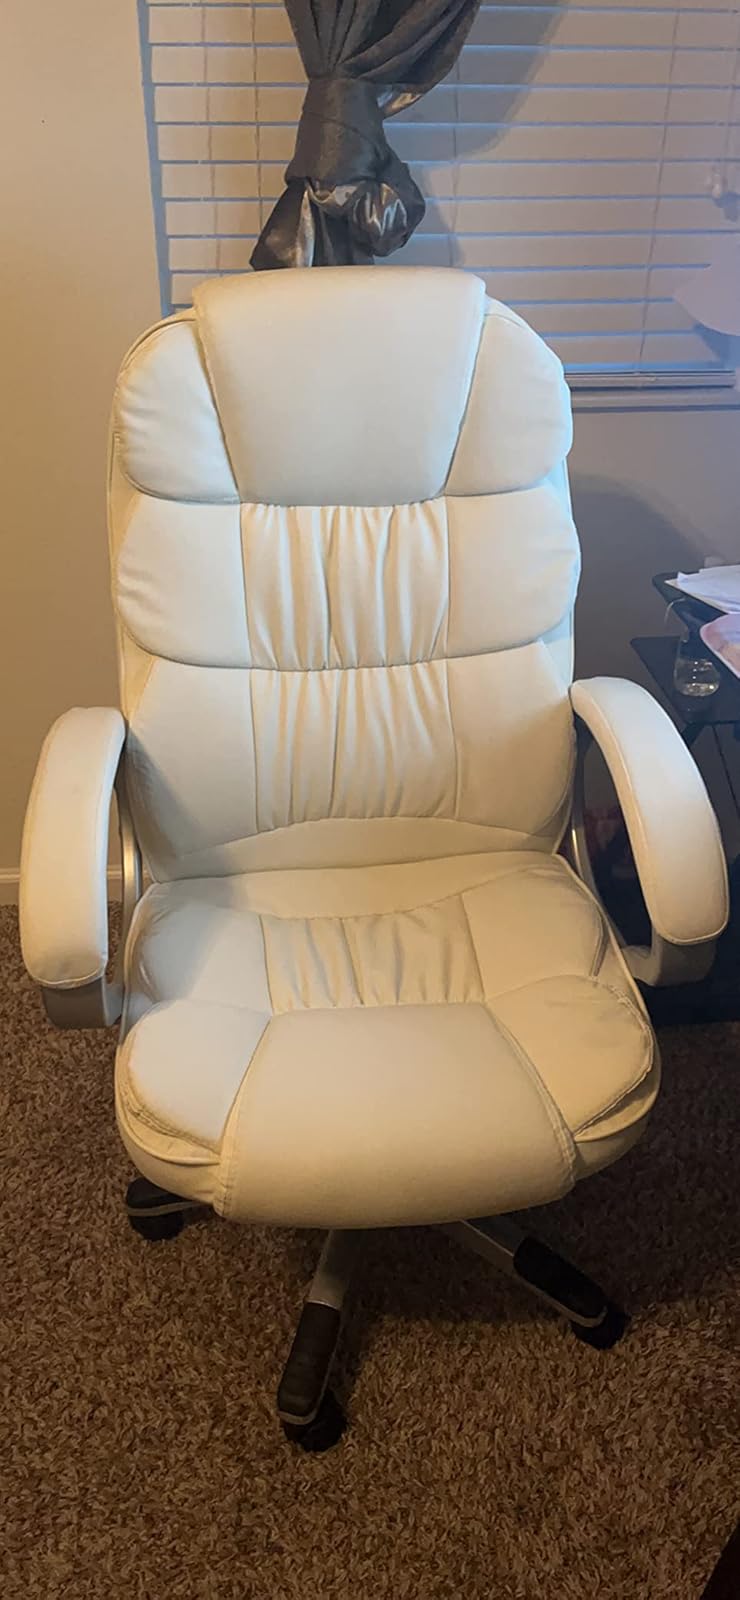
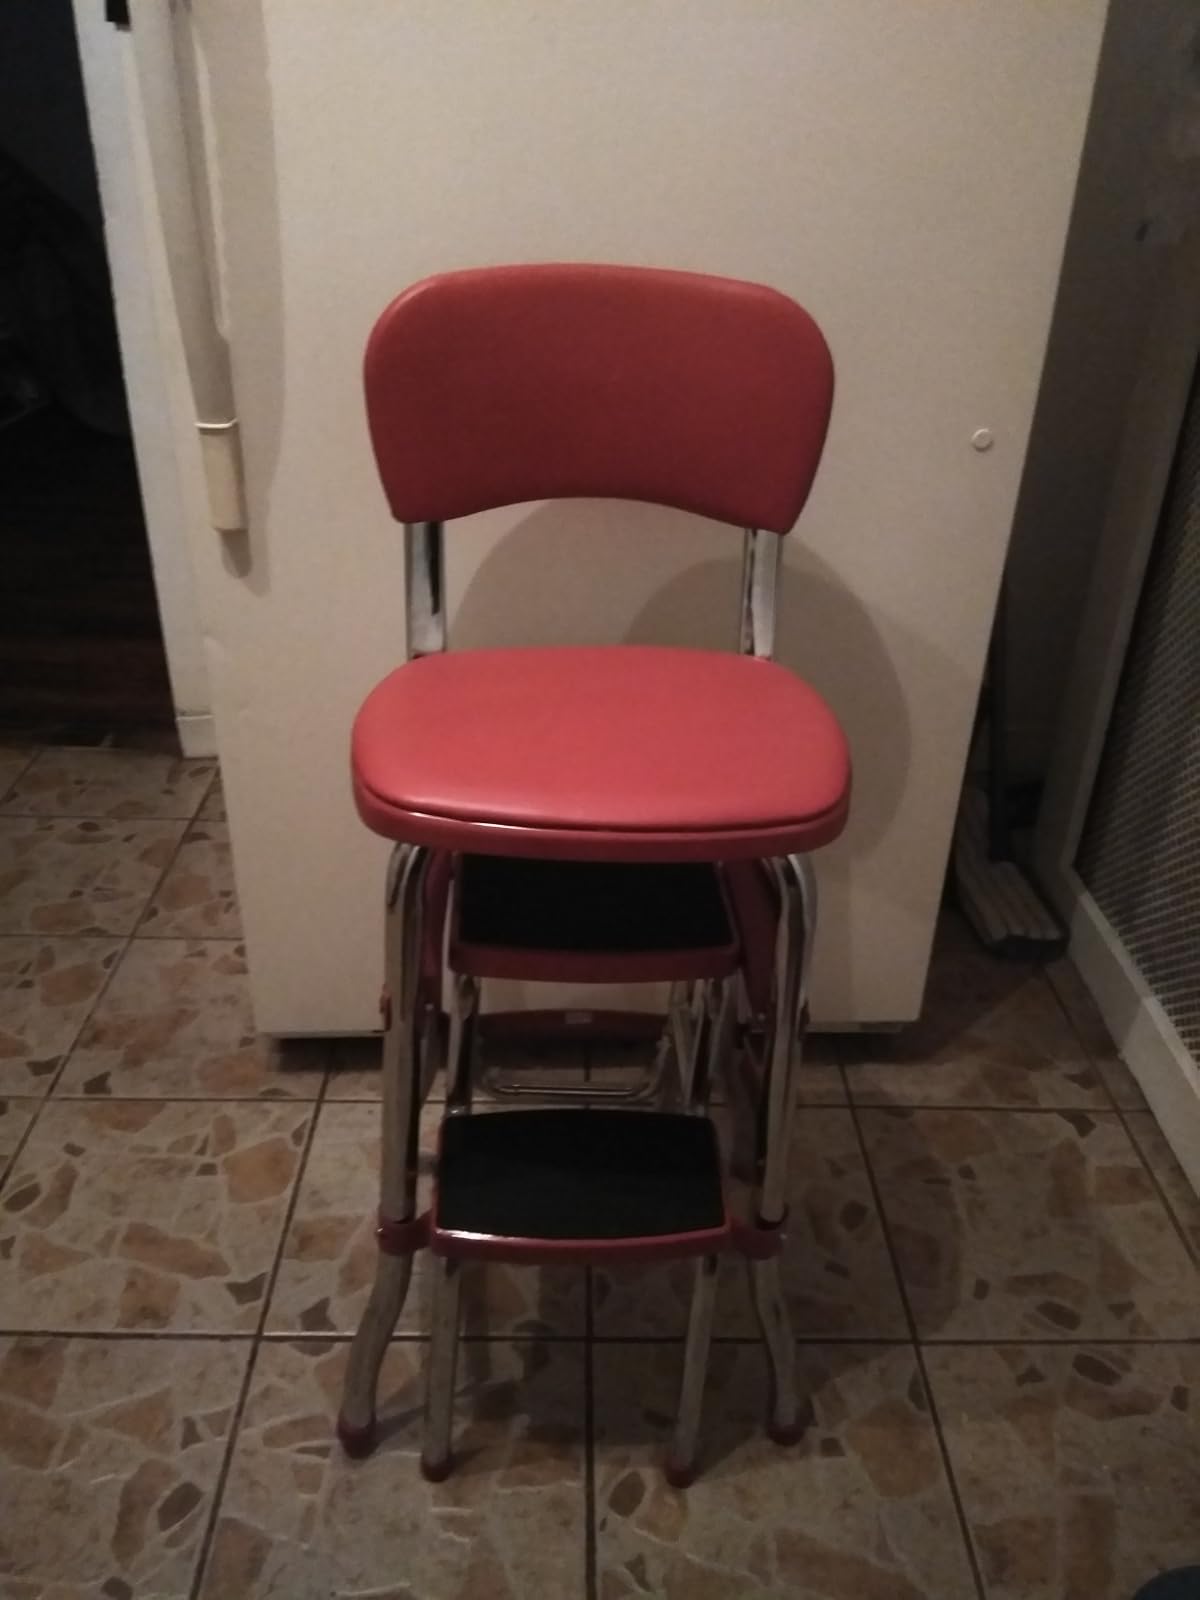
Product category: items_chair
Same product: no